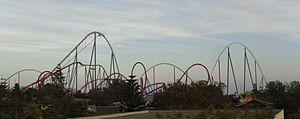
PortAventura Park est un parc à thèmes espagnol situé au sud-ouest de Barcelone sur les communes de Vila-seca et Salou, dans la province de Tarragone, sur la Costa Daurada. Il ouvre ses portes le 1ᵉʳ mai 1995. Il fait partie du complexe de loisirs PortAventura World.
Shambhala est un parcours de montagnes russes en métal du parc PortAventura Park, situé à Salou, en Catalogne, en Espagne. Ce sont des hyper montagnes russes conçues et développées par le constructeur suisse Bolliger & Mabillard. Shambhala détient trois records d'Europe. Ce sont les hyper montagnes russes les plus hautes avec 76 mètres, les hyper montagnes russes ayant la descente la plus haute avec 78 mètres, et les hyper montagnes russes les plus rapides avec une vitesse de 134 km/h. Ces trois records étaient auparavant détenus par l'attraction du même type Silver Star, située dans le parc allemand Europa-Park. Les montagnes russes Furius Baco, également situées à PortAventura, sont toujours les plus rapides du continent avec une vitesse de 135 km/h. En 2017, Shambhala est détrônée par le Red Force, un circuit de montagnes russes situé dans le parc voisin Ferrari Land.